Buddhism in Japan

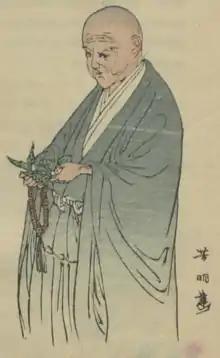
An illustration of Saichō with tea leaves. He is known for having introduced tea to Japan.

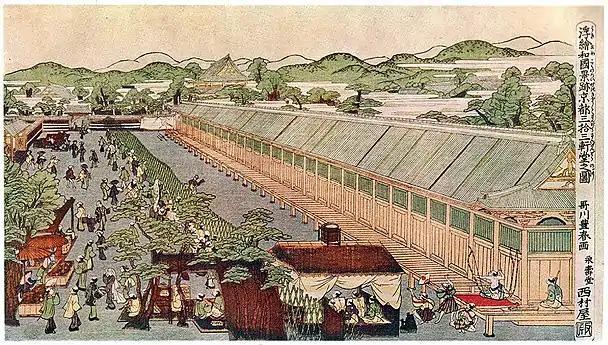
"Sanjūsangen-dō in Kyoto," a print of a Tendai temple, by Toyoharu,

During the Heian period, the capital was shifted to Kyoto (then known as Heiankyō) by emperor Kanmu, mainly for economic and strategic reasons. As before, Buddhist institutions continued to play a key role in the state, with Kanmu being a strong supporter of the new Tendai school of Saichō (767–822) in particular. Saichō, who had studied the Tiantai school in China, established the influential temple complex of Enryakuji at Mount Hiei, and developed a new system of monastic regulations based on the bodhisattva precepts. This new system allowed Tendai to free itself from direct state control.